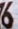
Number: 6